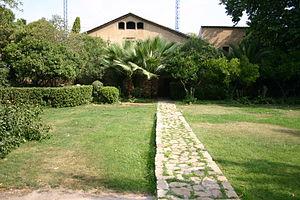
Rue Xipreret